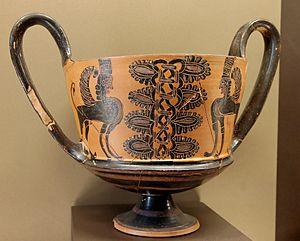
Sphinx, face B d'un canthare béotien à figures noires, vers 550 av. J.-C.